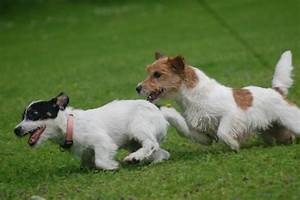
Label: cane